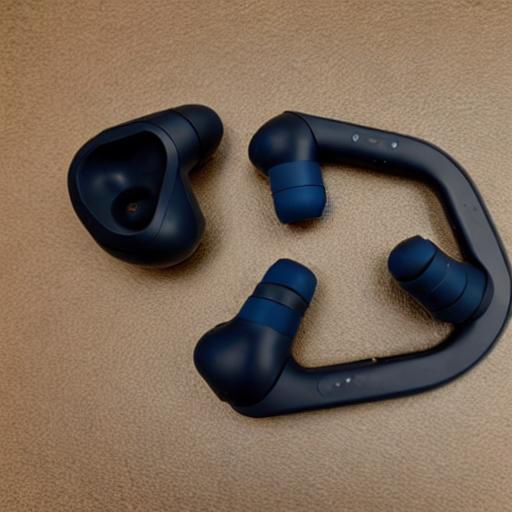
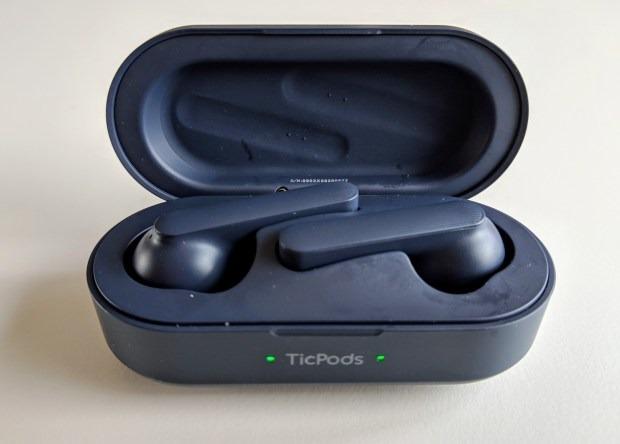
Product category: earbuds
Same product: no